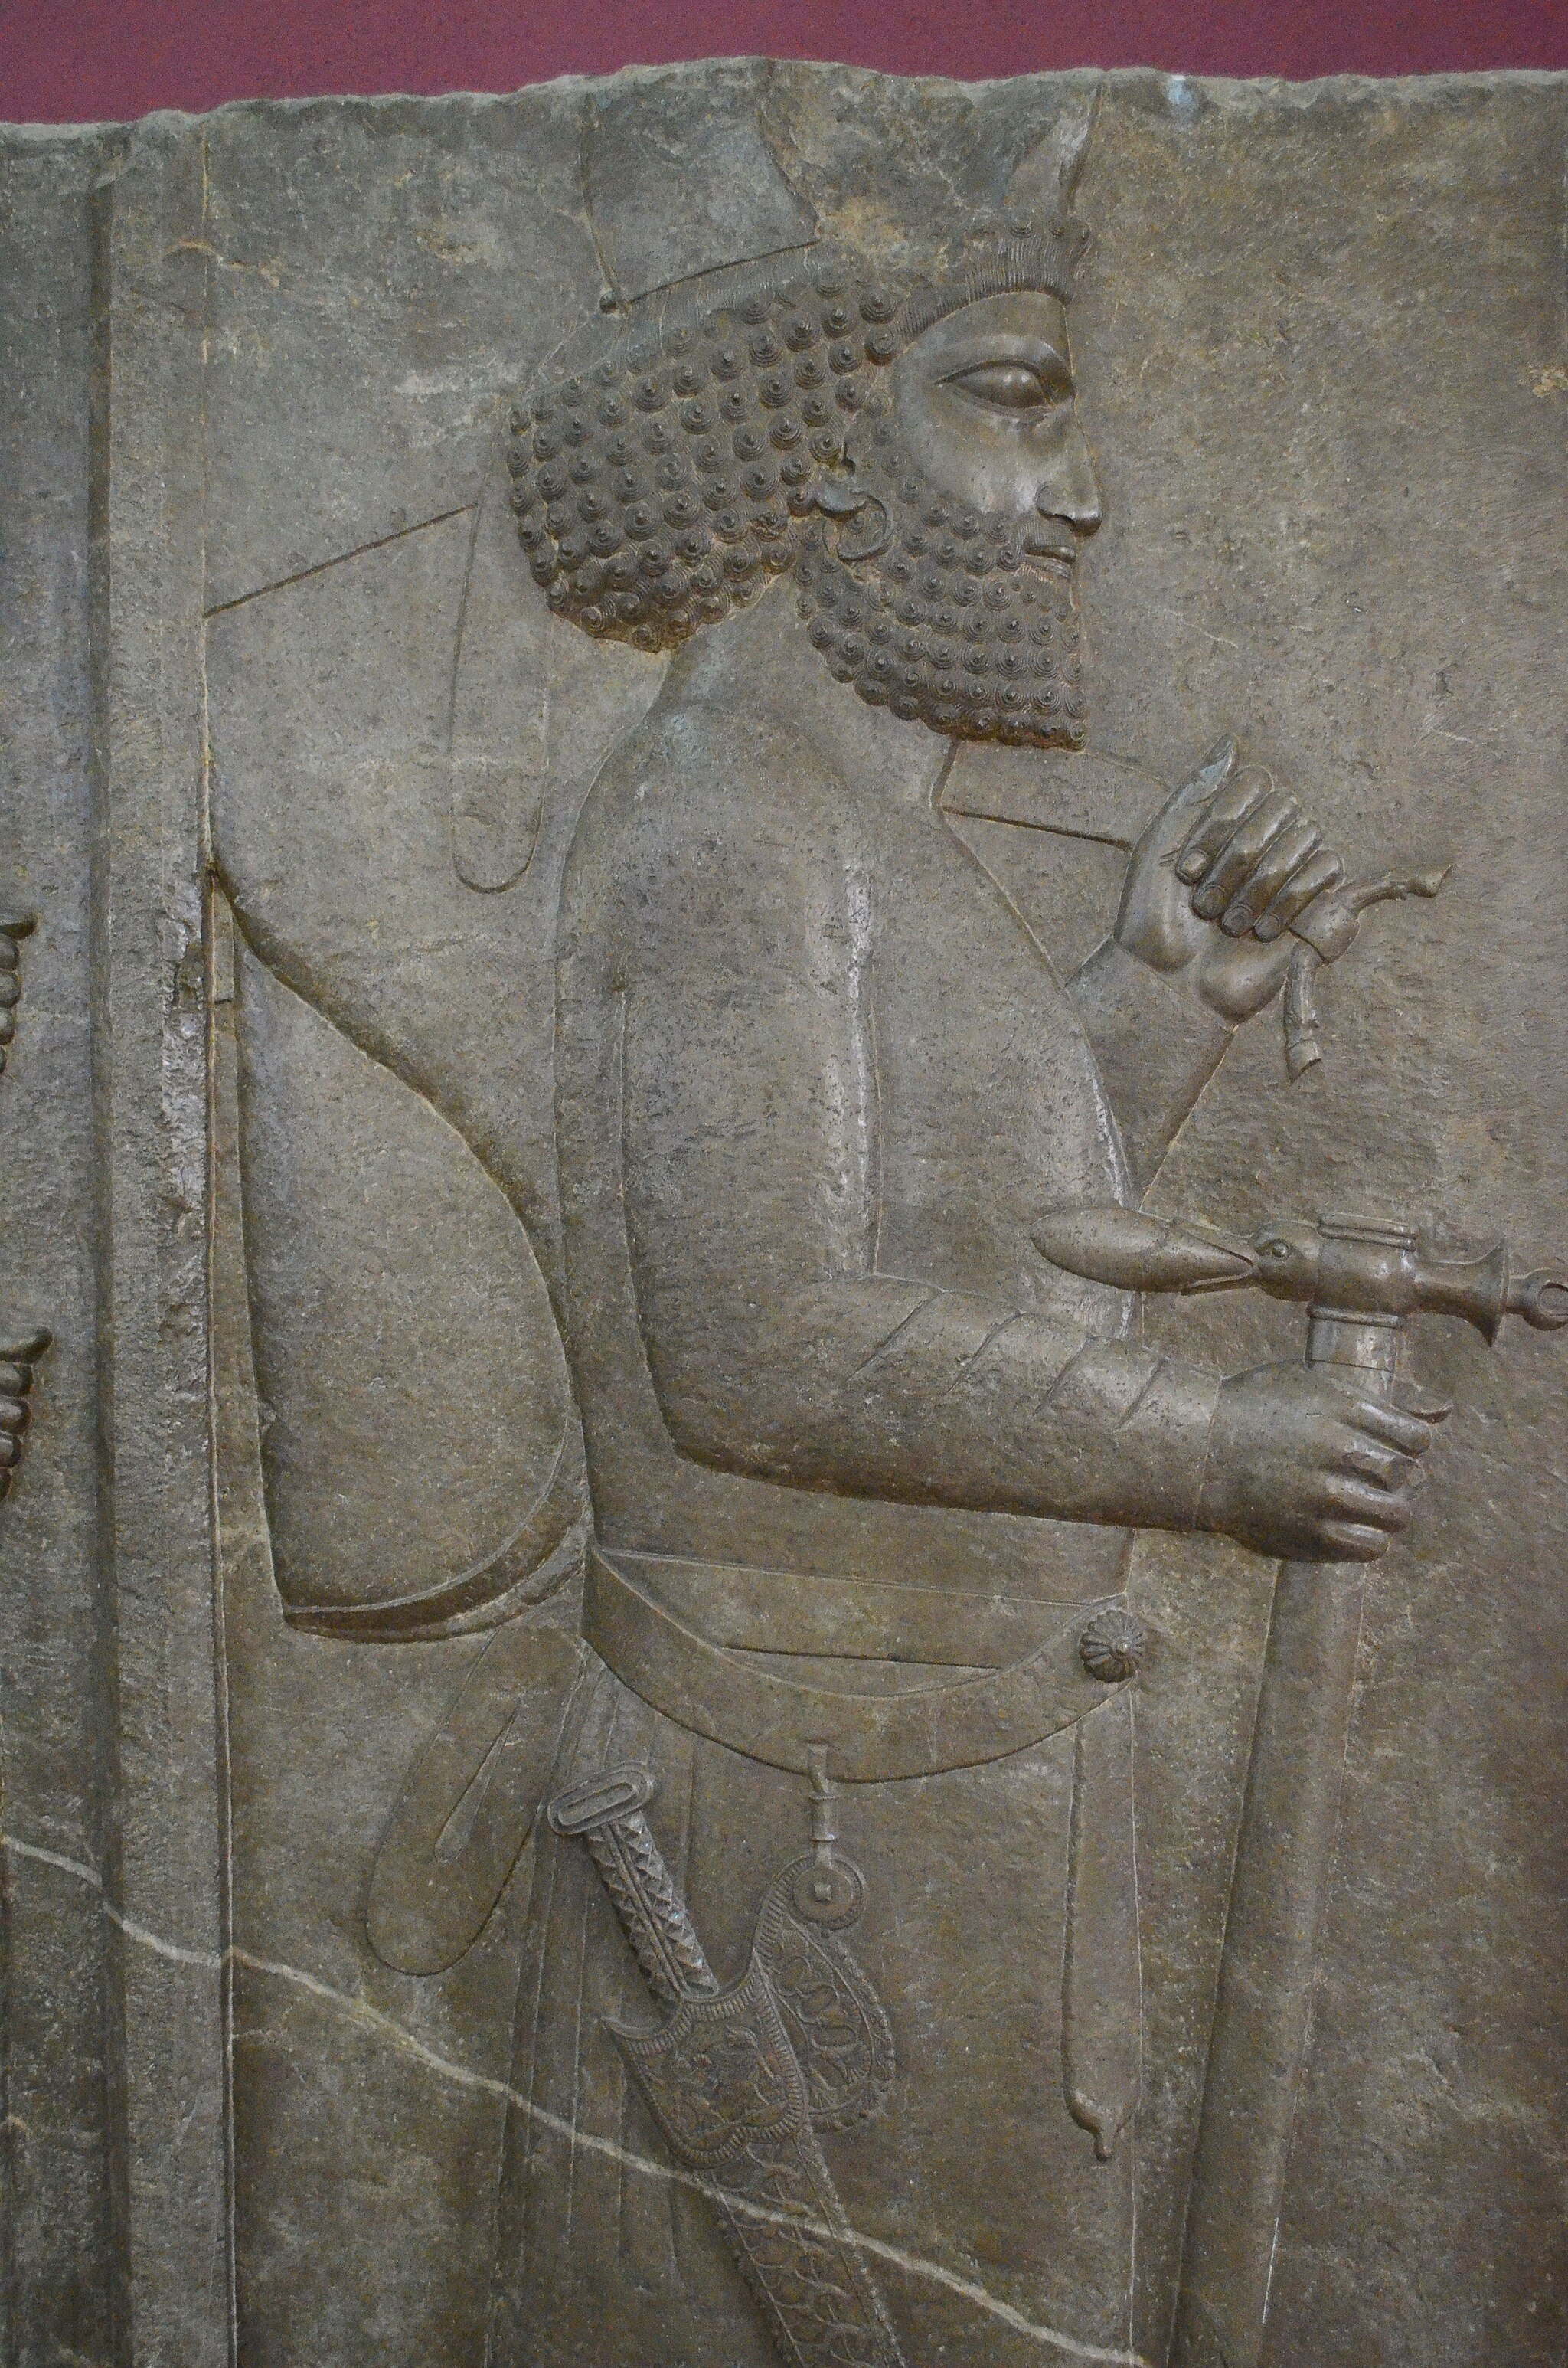
Title: National Meusem Darafsh 6 (40)
Description: National Museum of Iran
Date: 2013-09-03 09:44:24
Categories: GFDL, Taken with Nikon D5100, Acinaces, License migration redundant, Self-published work, Photos by Darafsh Kaviyani, Audience scene of Darius (or Xerxes I), Reliefs from Persepolis